Operation Citadel

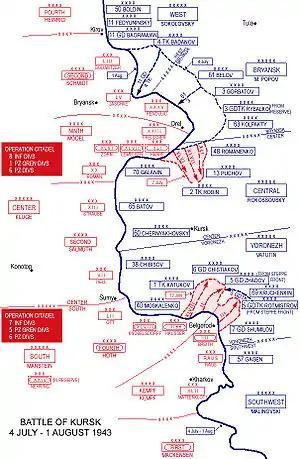
German penetration during the Battle of Kursk

Fighting started on the southern face of the salient on the evening of 4 July 1943, when German infantry launched attacks to seize high ground for artillery observation posts before the main assault. During these attacks a number of Red Army command and observation posts along the first main belt of defence were captured. By 16:00, elements of the Panzergrenadier Division "Großdeutschland", 3rd and 11th Panzer Divisions had seized the village of Butovo and proceeded to capture Gertsovka before midnight. At around 22:30, Vatutin ordered 600 guns, mortars and Katyusha rocket launchers, of the Voronezh Front, to bombard the forward German positions, particularly those of the II SS Panzer Corps.